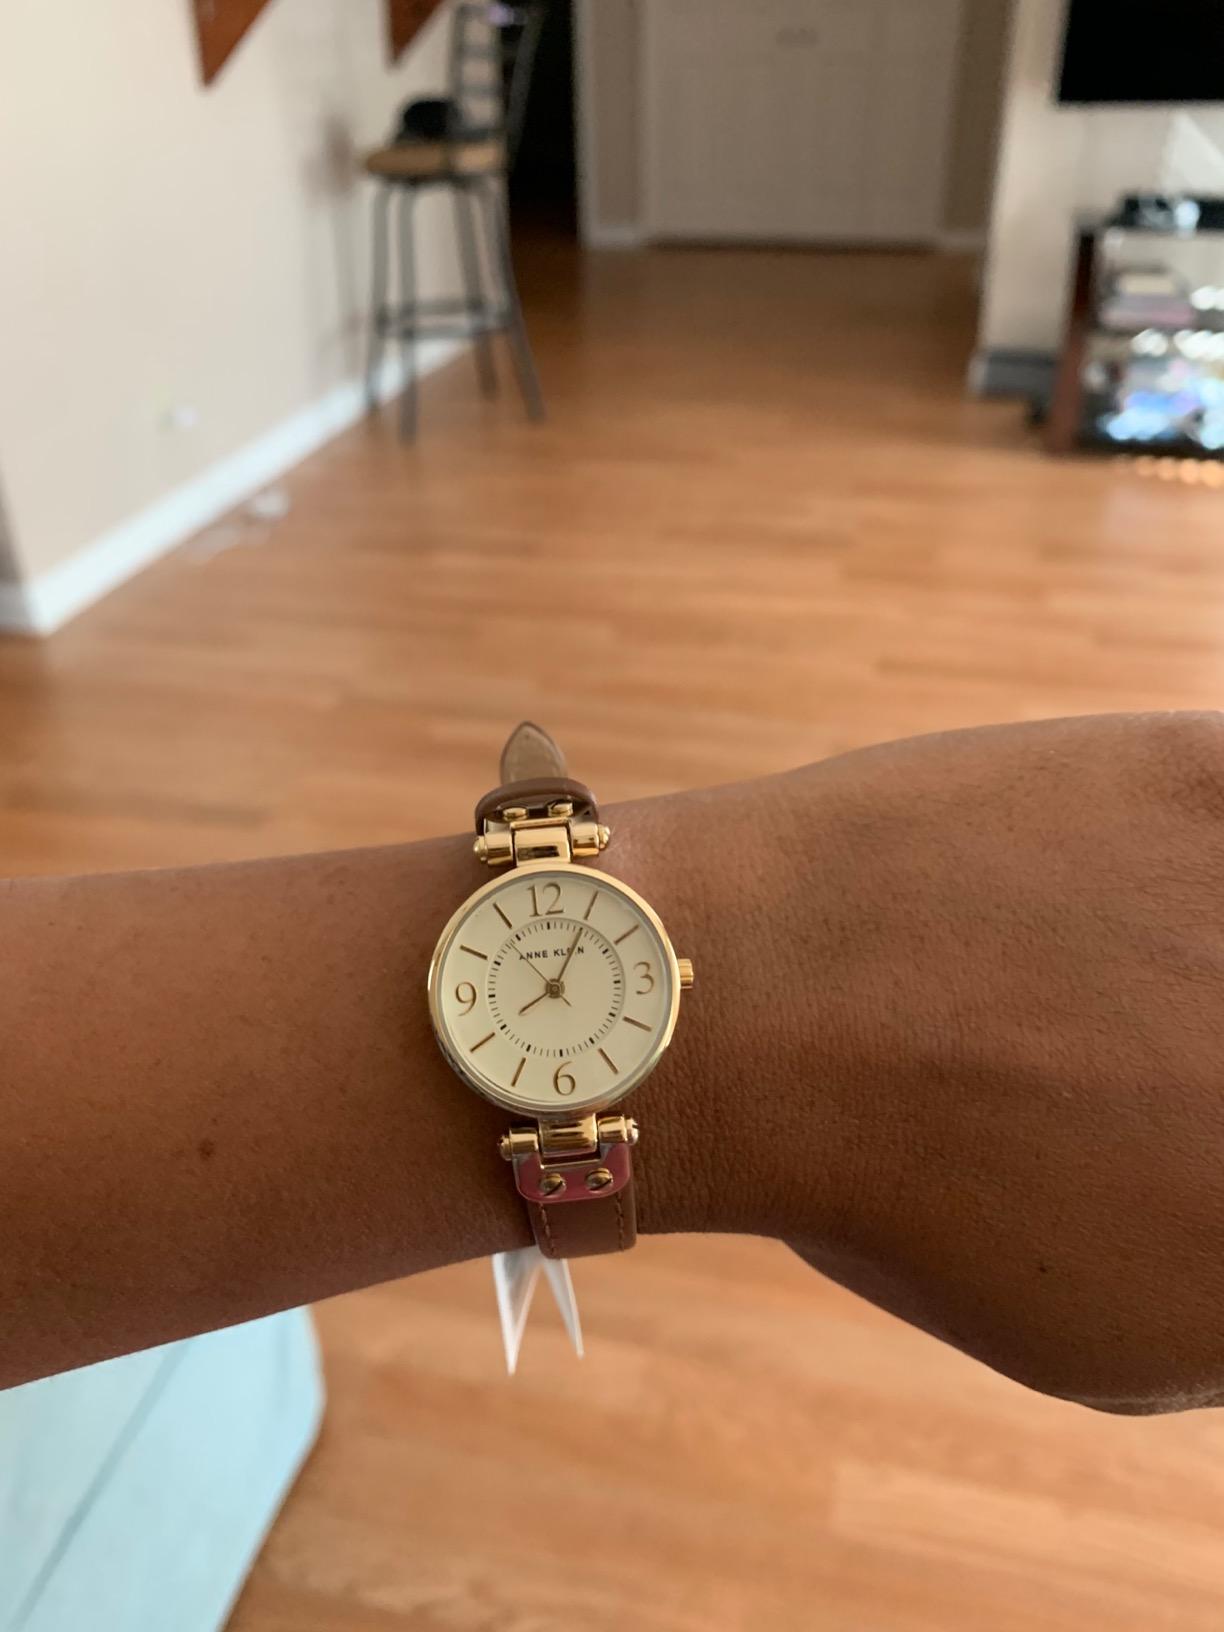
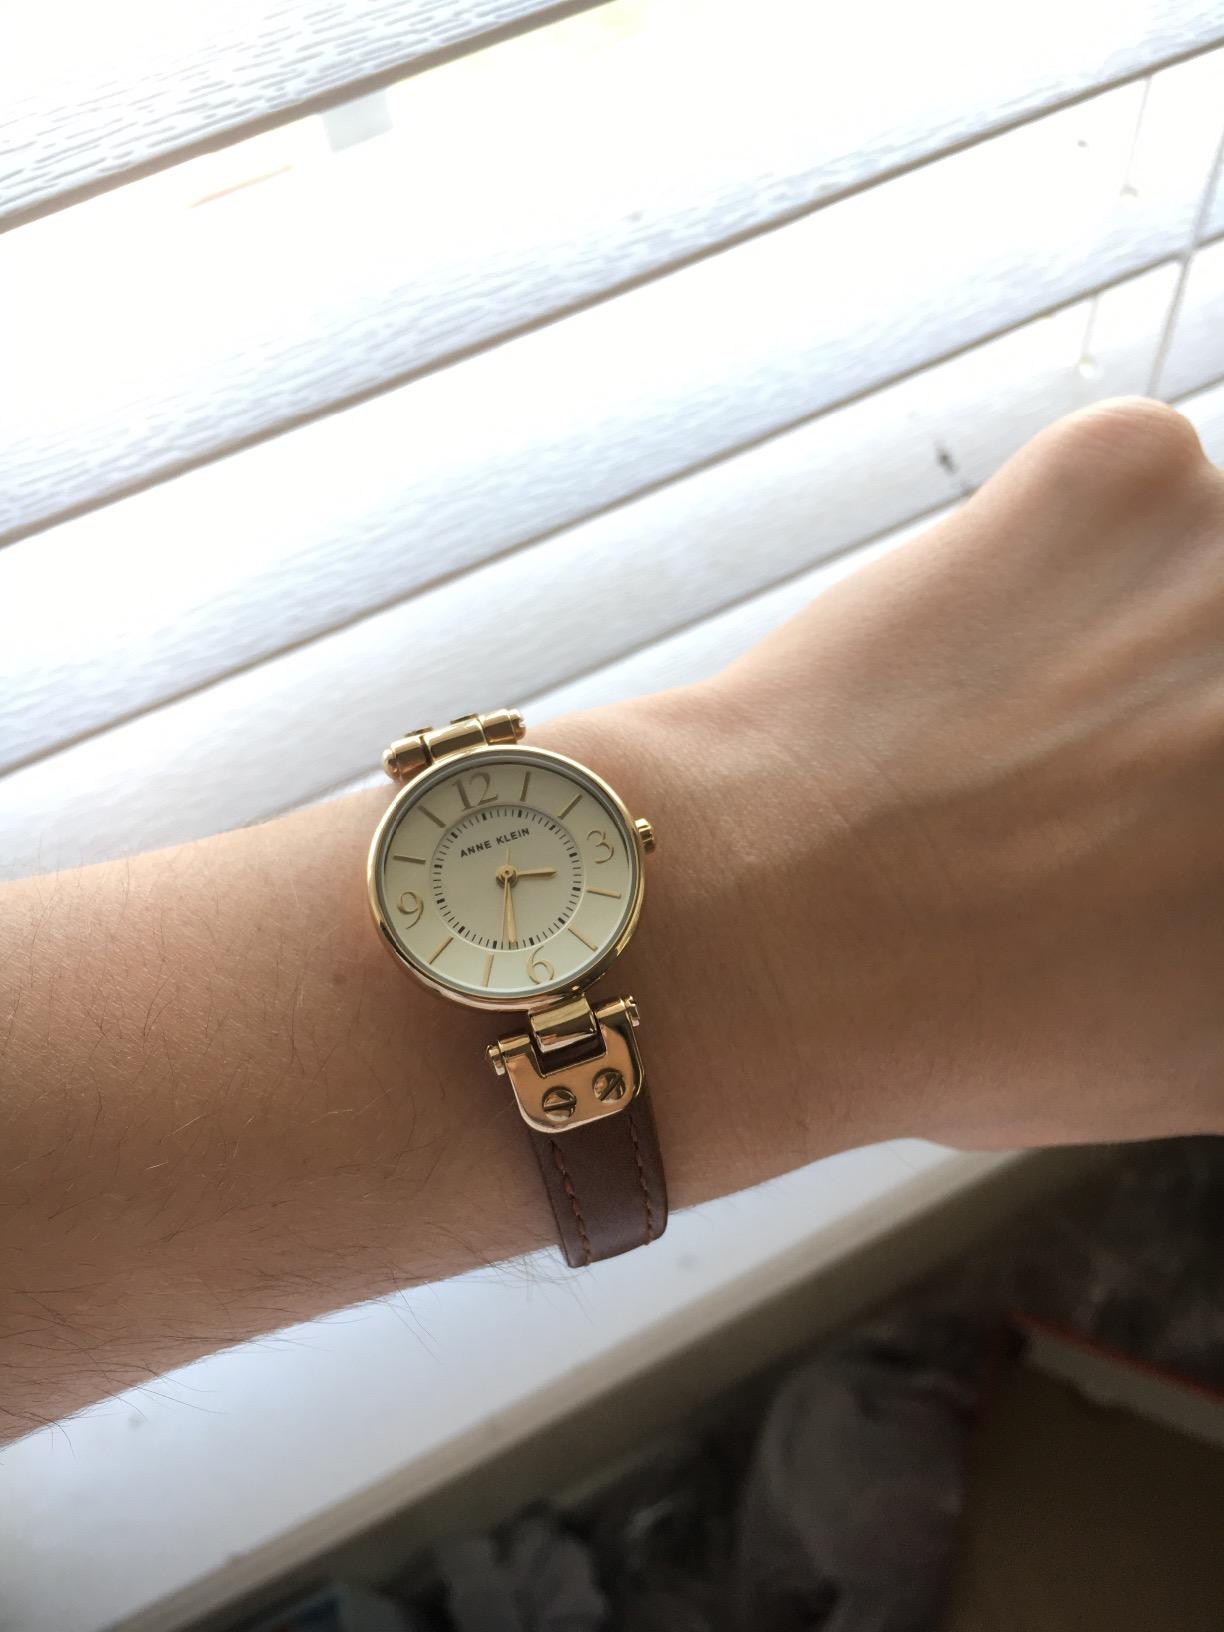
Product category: accessories_watch
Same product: yes